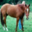
Label: horse